Jungle Jim (film)

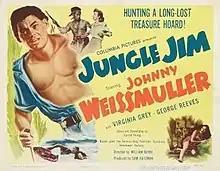
Film poster for the 1st Jungle Jim film

Jungle Jim is a 1948 American adventure film directed by William Berke and starring Johnny Weissmuller. It is based on Alex Raymond's "Jungle Jim" comic strip and was distributed by Columbia Pictures. It is the first picture in the "Jungle Jim" series that consists of 16 films originally released between 1948 and 1955.